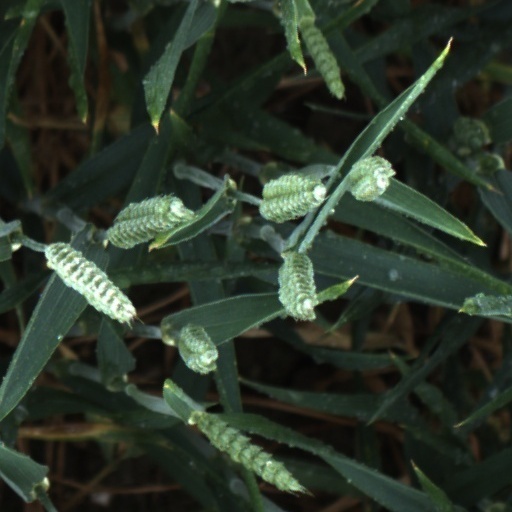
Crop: wheat